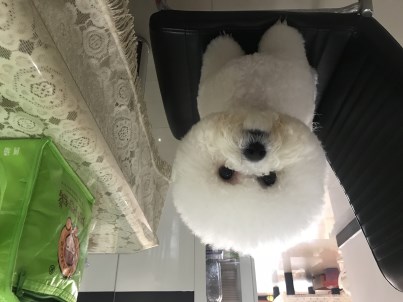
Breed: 3083-n000117-Bichon_Frise